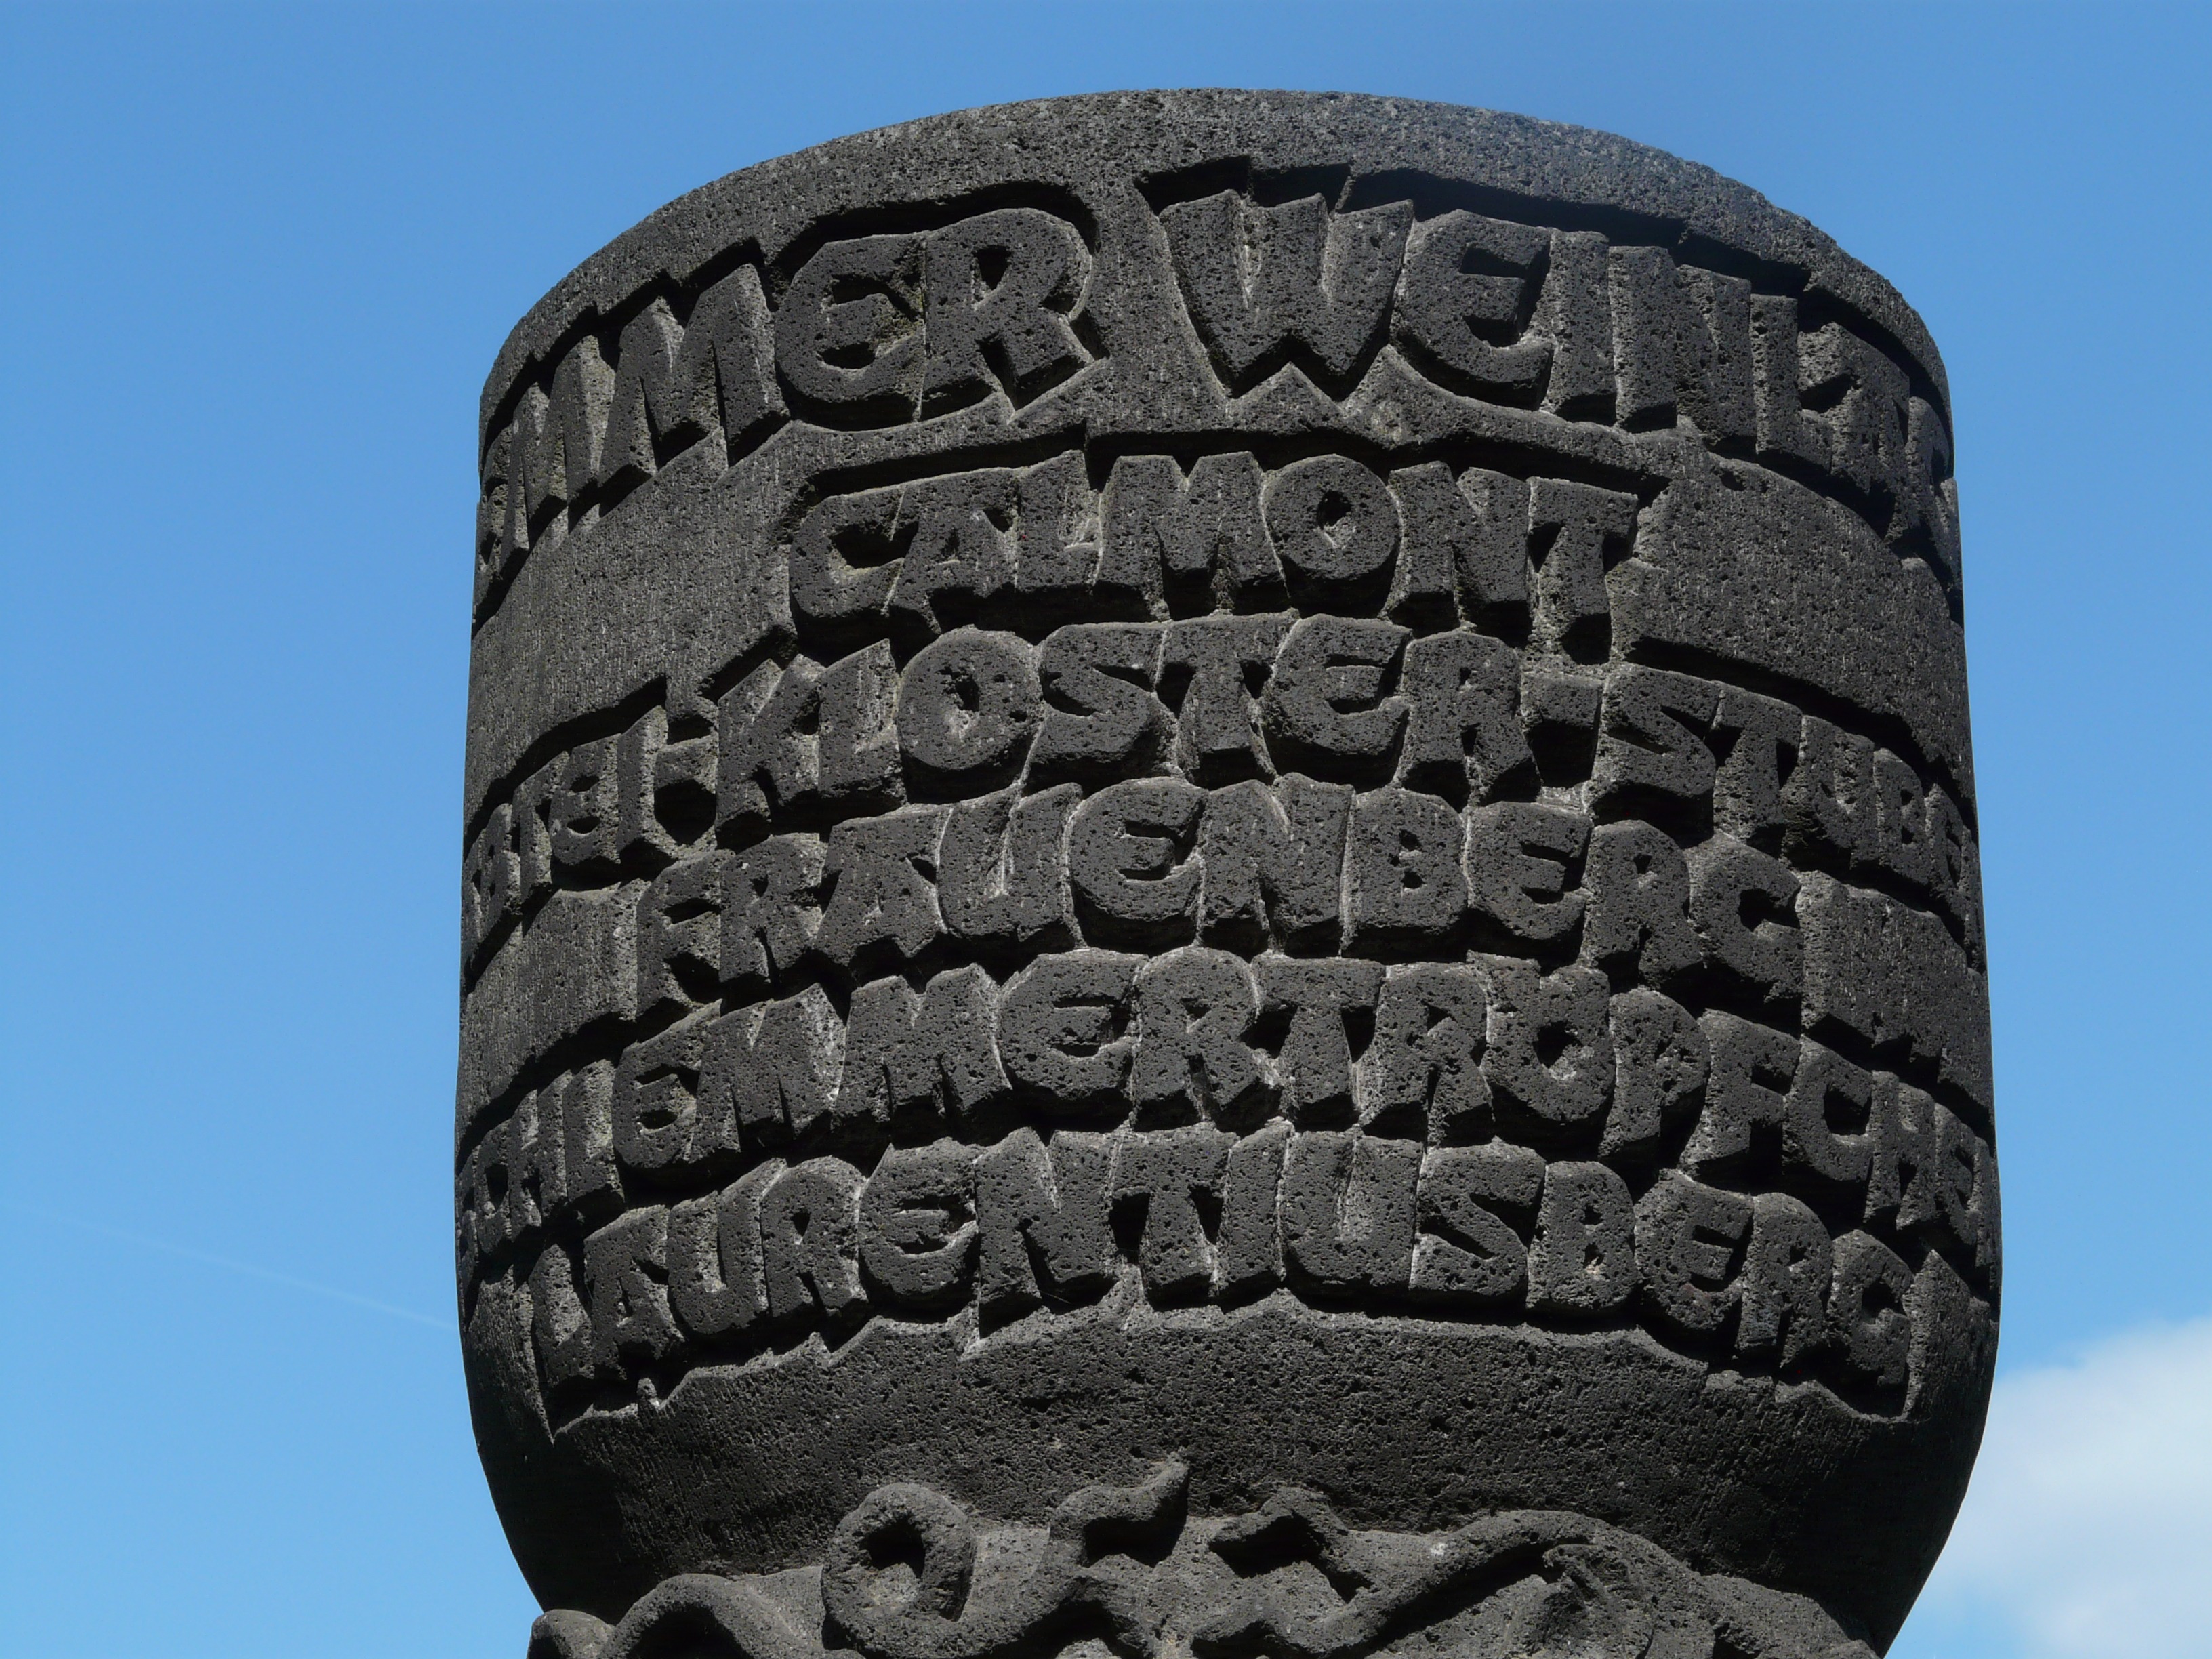
wine, wheel, monument, tire, sculpture, germany, sachsen, mosel, monolith, tread, bremm, man made object, wine city, automotive tire